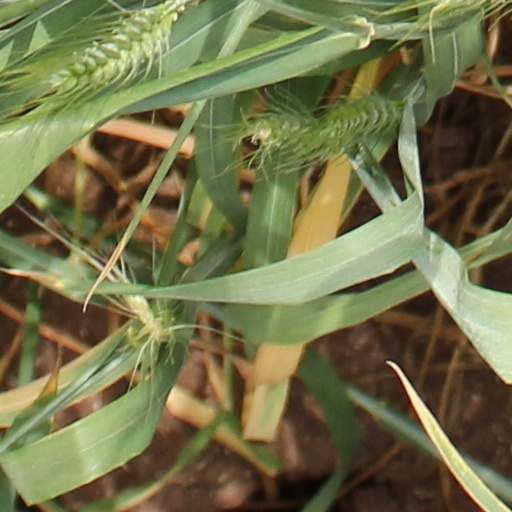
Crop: wheat